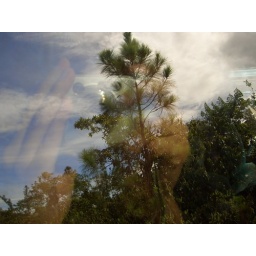
yes there are pine trees in belize, on the way to Caracol